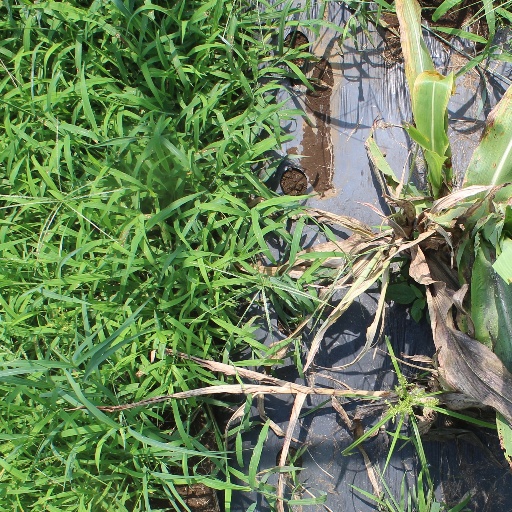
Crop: sorghum